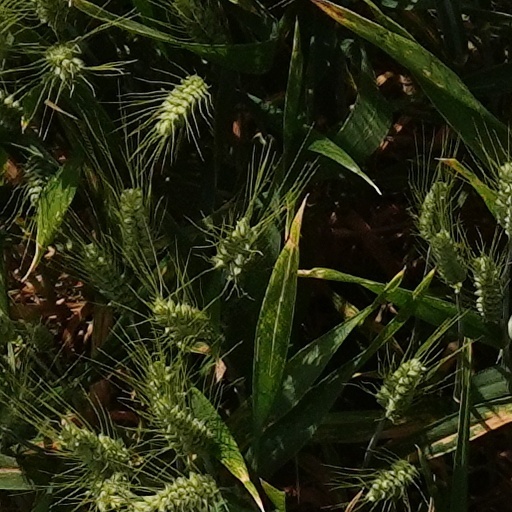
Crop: wheat